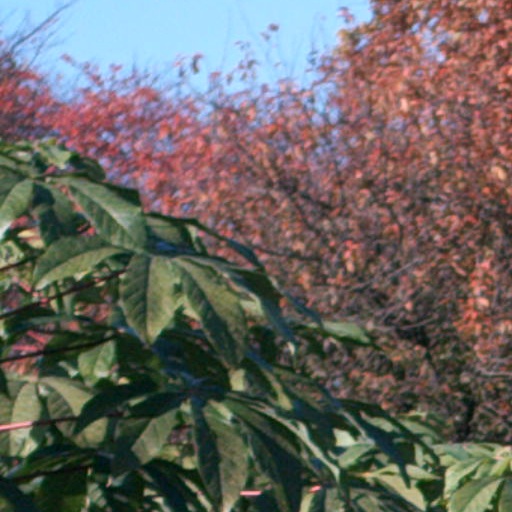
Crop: cassava